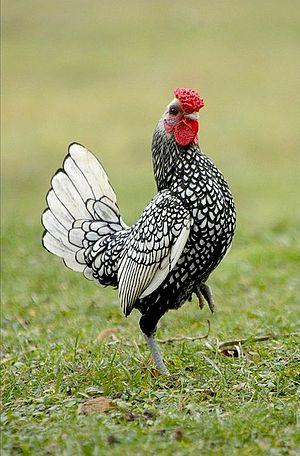
Coq Sebright Argenté
La Sebright est une race de poule qui tient son nom de l'éleveur qui l'a créée, Sir John Saunders Sebright. La sebright est une des plus vieilles races de poule naine anglaise connue, et a été sélectionnée au XIXᵉ siècle comme race principalement ornementale.